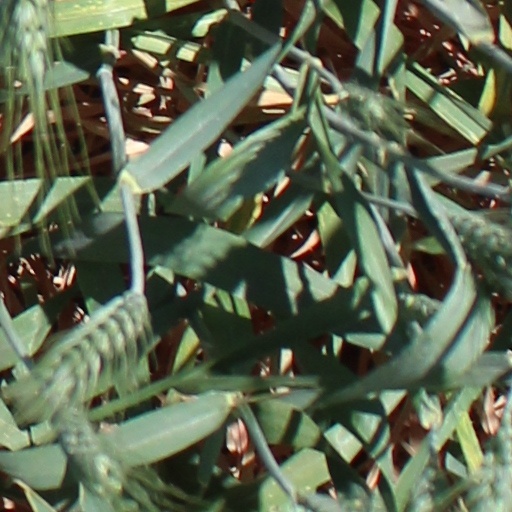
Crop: wheat